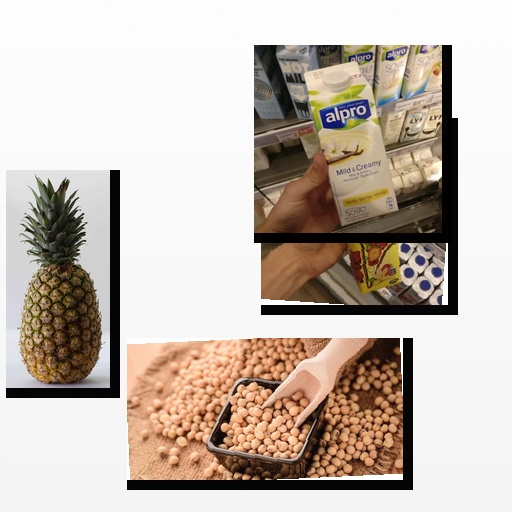
Food items: vanilla_soy_yogurt, strawberry_yogurt, soybean, pineapple